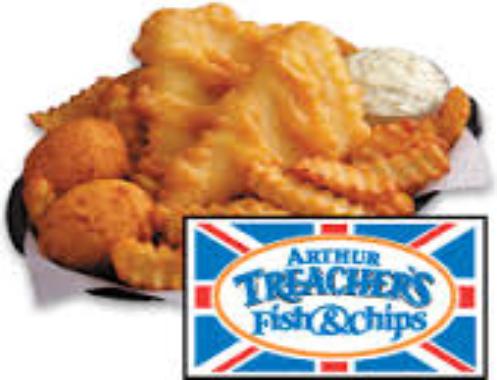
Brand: Arthur Treacher's Fish & Chips
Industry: Food